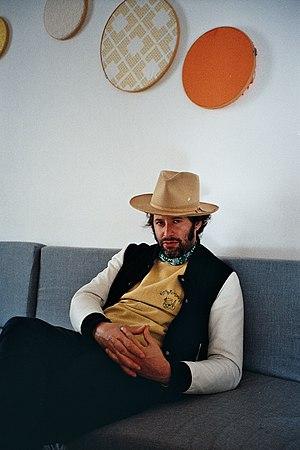
Adan Jodorowsky, également connu sous le pseudonyme d'Adanowsky, est un acteur, auteur, chanteur et musicien chilien né en France le 29 octobre 1979.